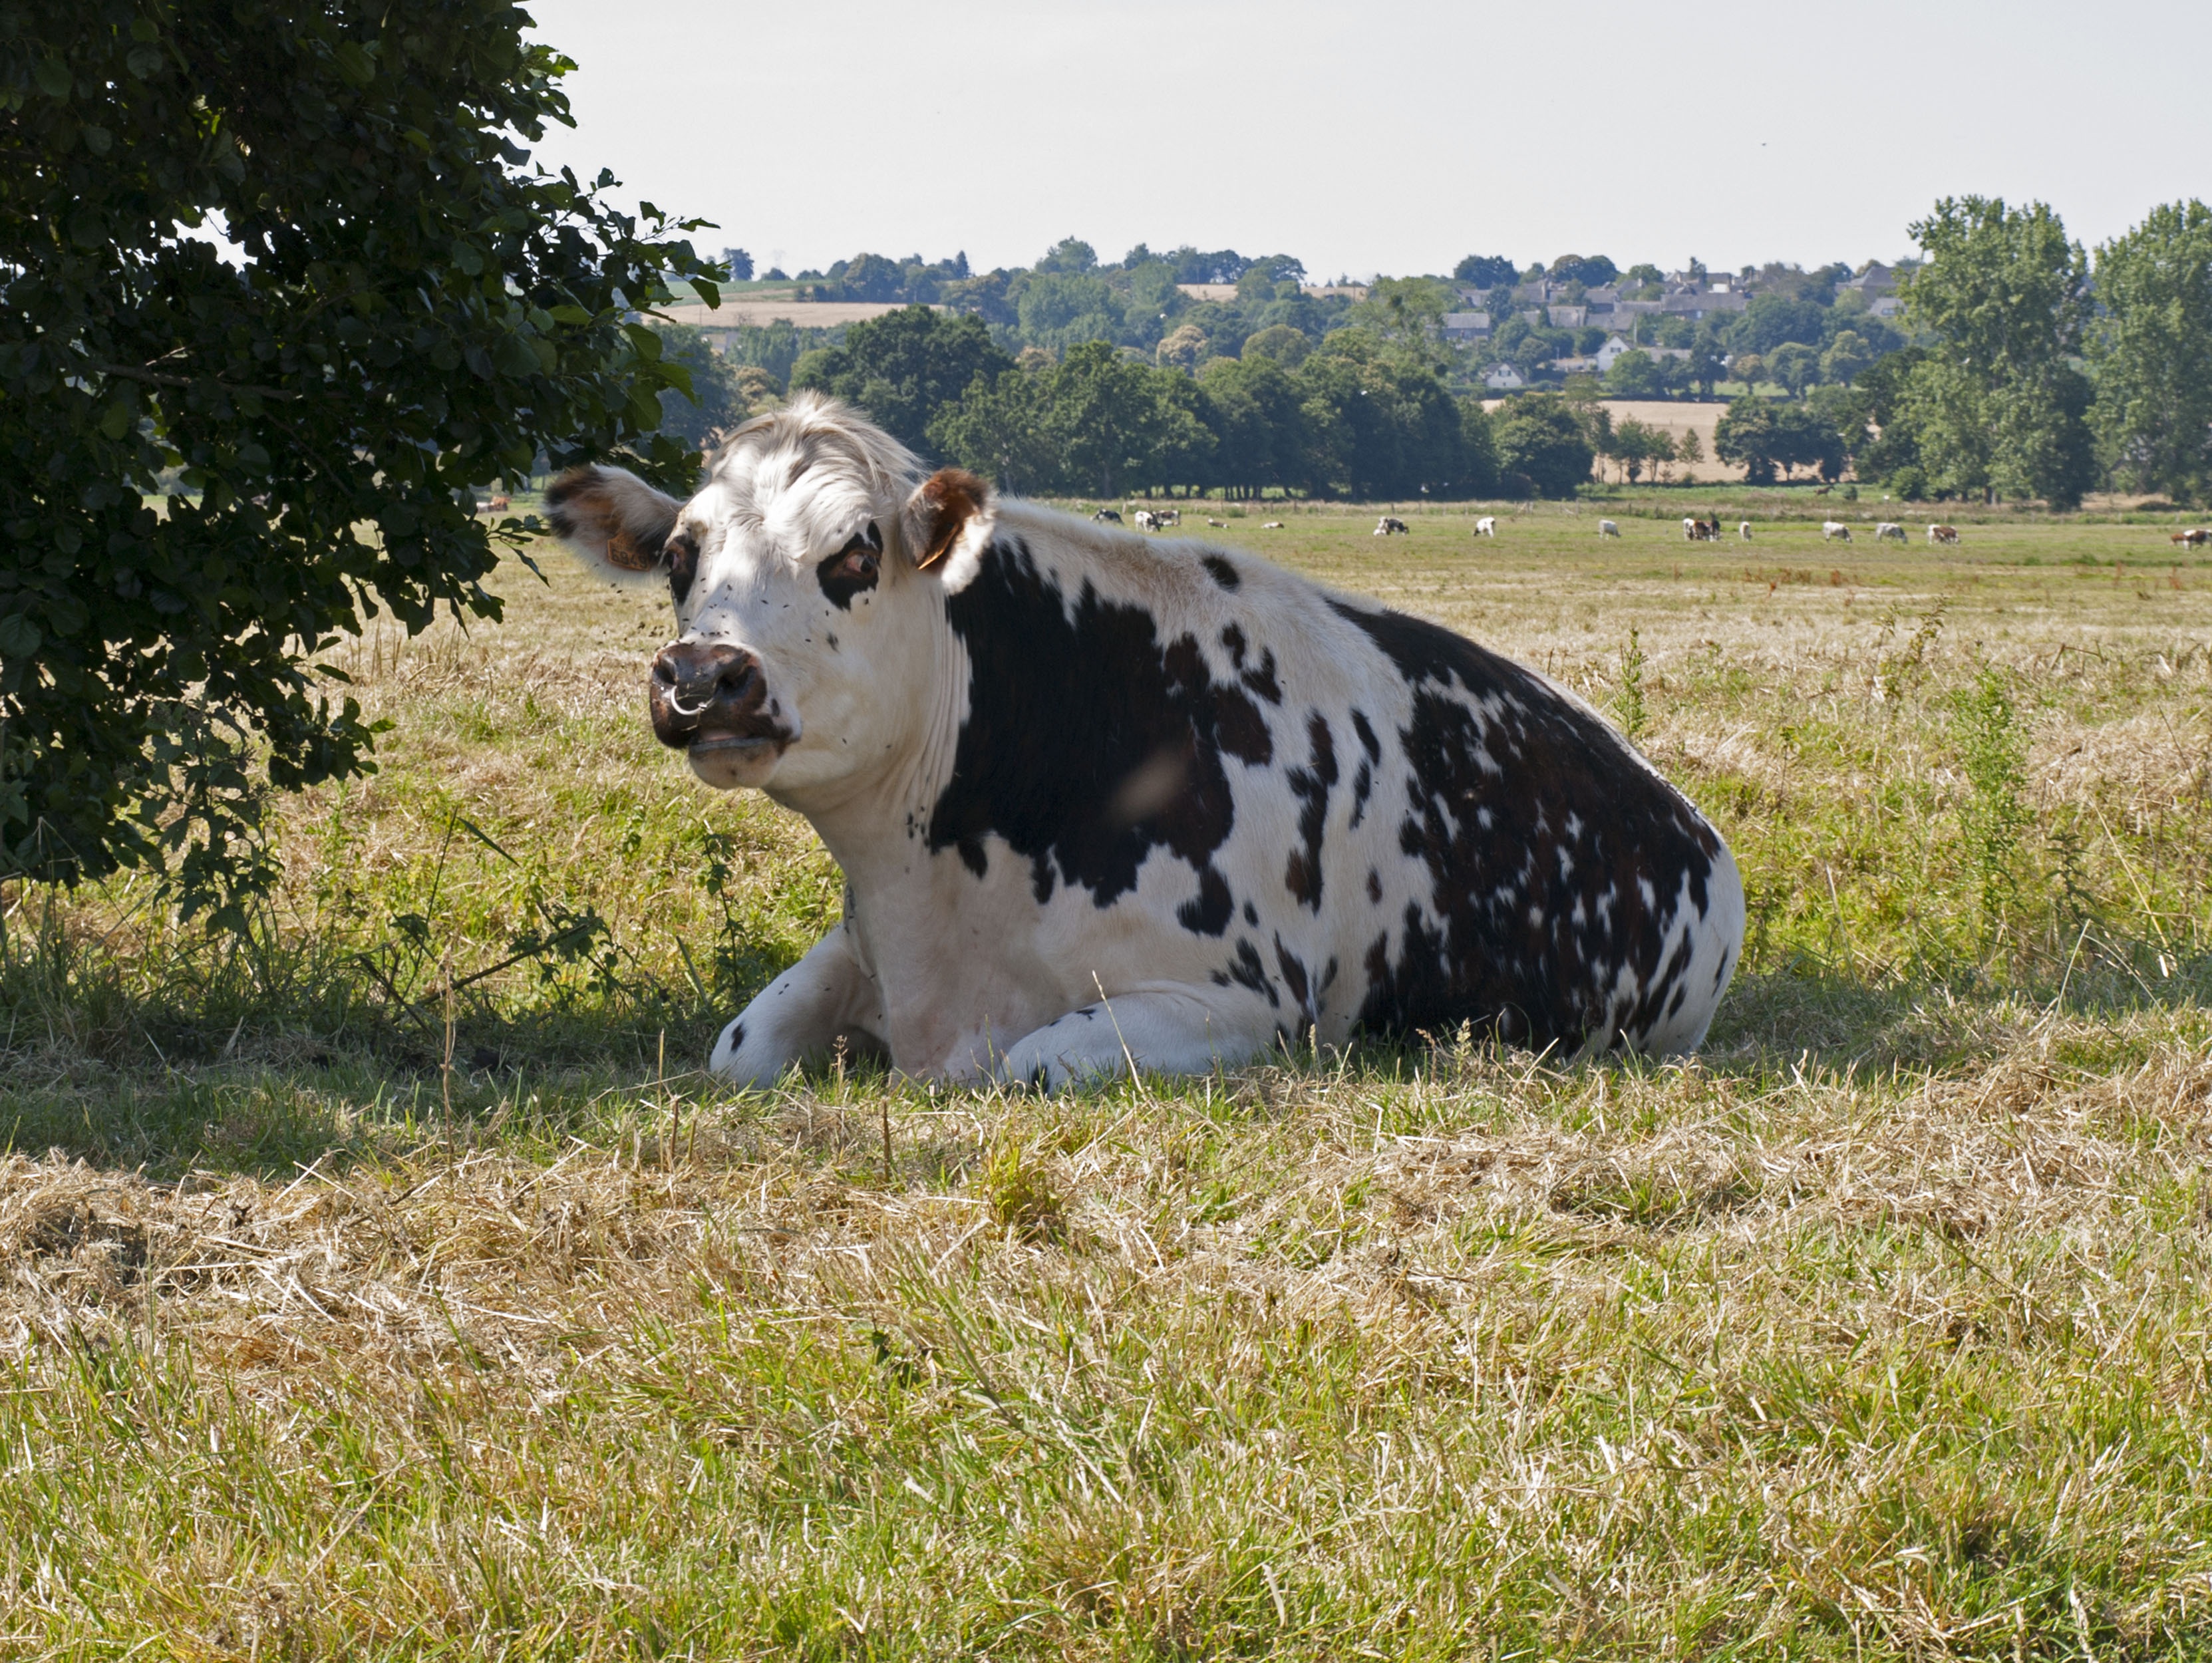
grass, sun, field, farm, meadow, cow, pasture, grazing, mammal, milk, bull, vertebrate, normandy, breeding, dairy cow, cattle like mammal